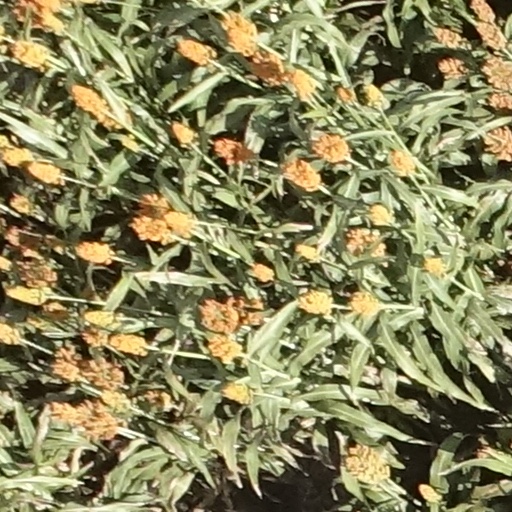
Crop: sorghum